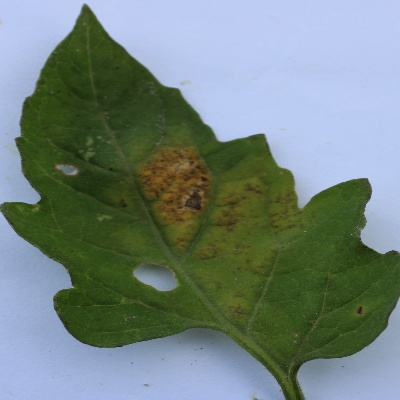
Crop: Tomato
Condition: septoria leaf spot